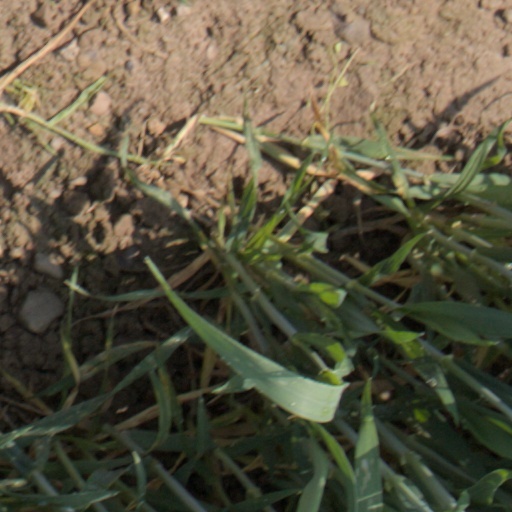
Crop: wheat